Tarrant automobile

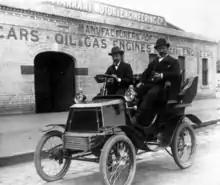
A Tarrant automobile outside the factory in South Melbourne.

The Tarrant automobile was the first motor car built in Victoria, Australia and the first petrol engine motor car built in Australia.